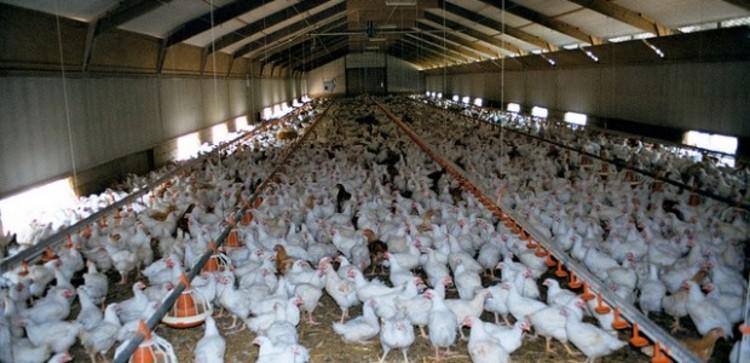
Banda kubwa la kisasa lenye kuku wengi, huku kukiwa na kamba ikining’iniza vyombo vya chakula pamoja na maji kwa ajili ya kuku hao. Ufugaji huu mkubwa wa kiwandani hulenga kuzalisha kuku wengi kwa ajili ya mayai pamoja na nyama.